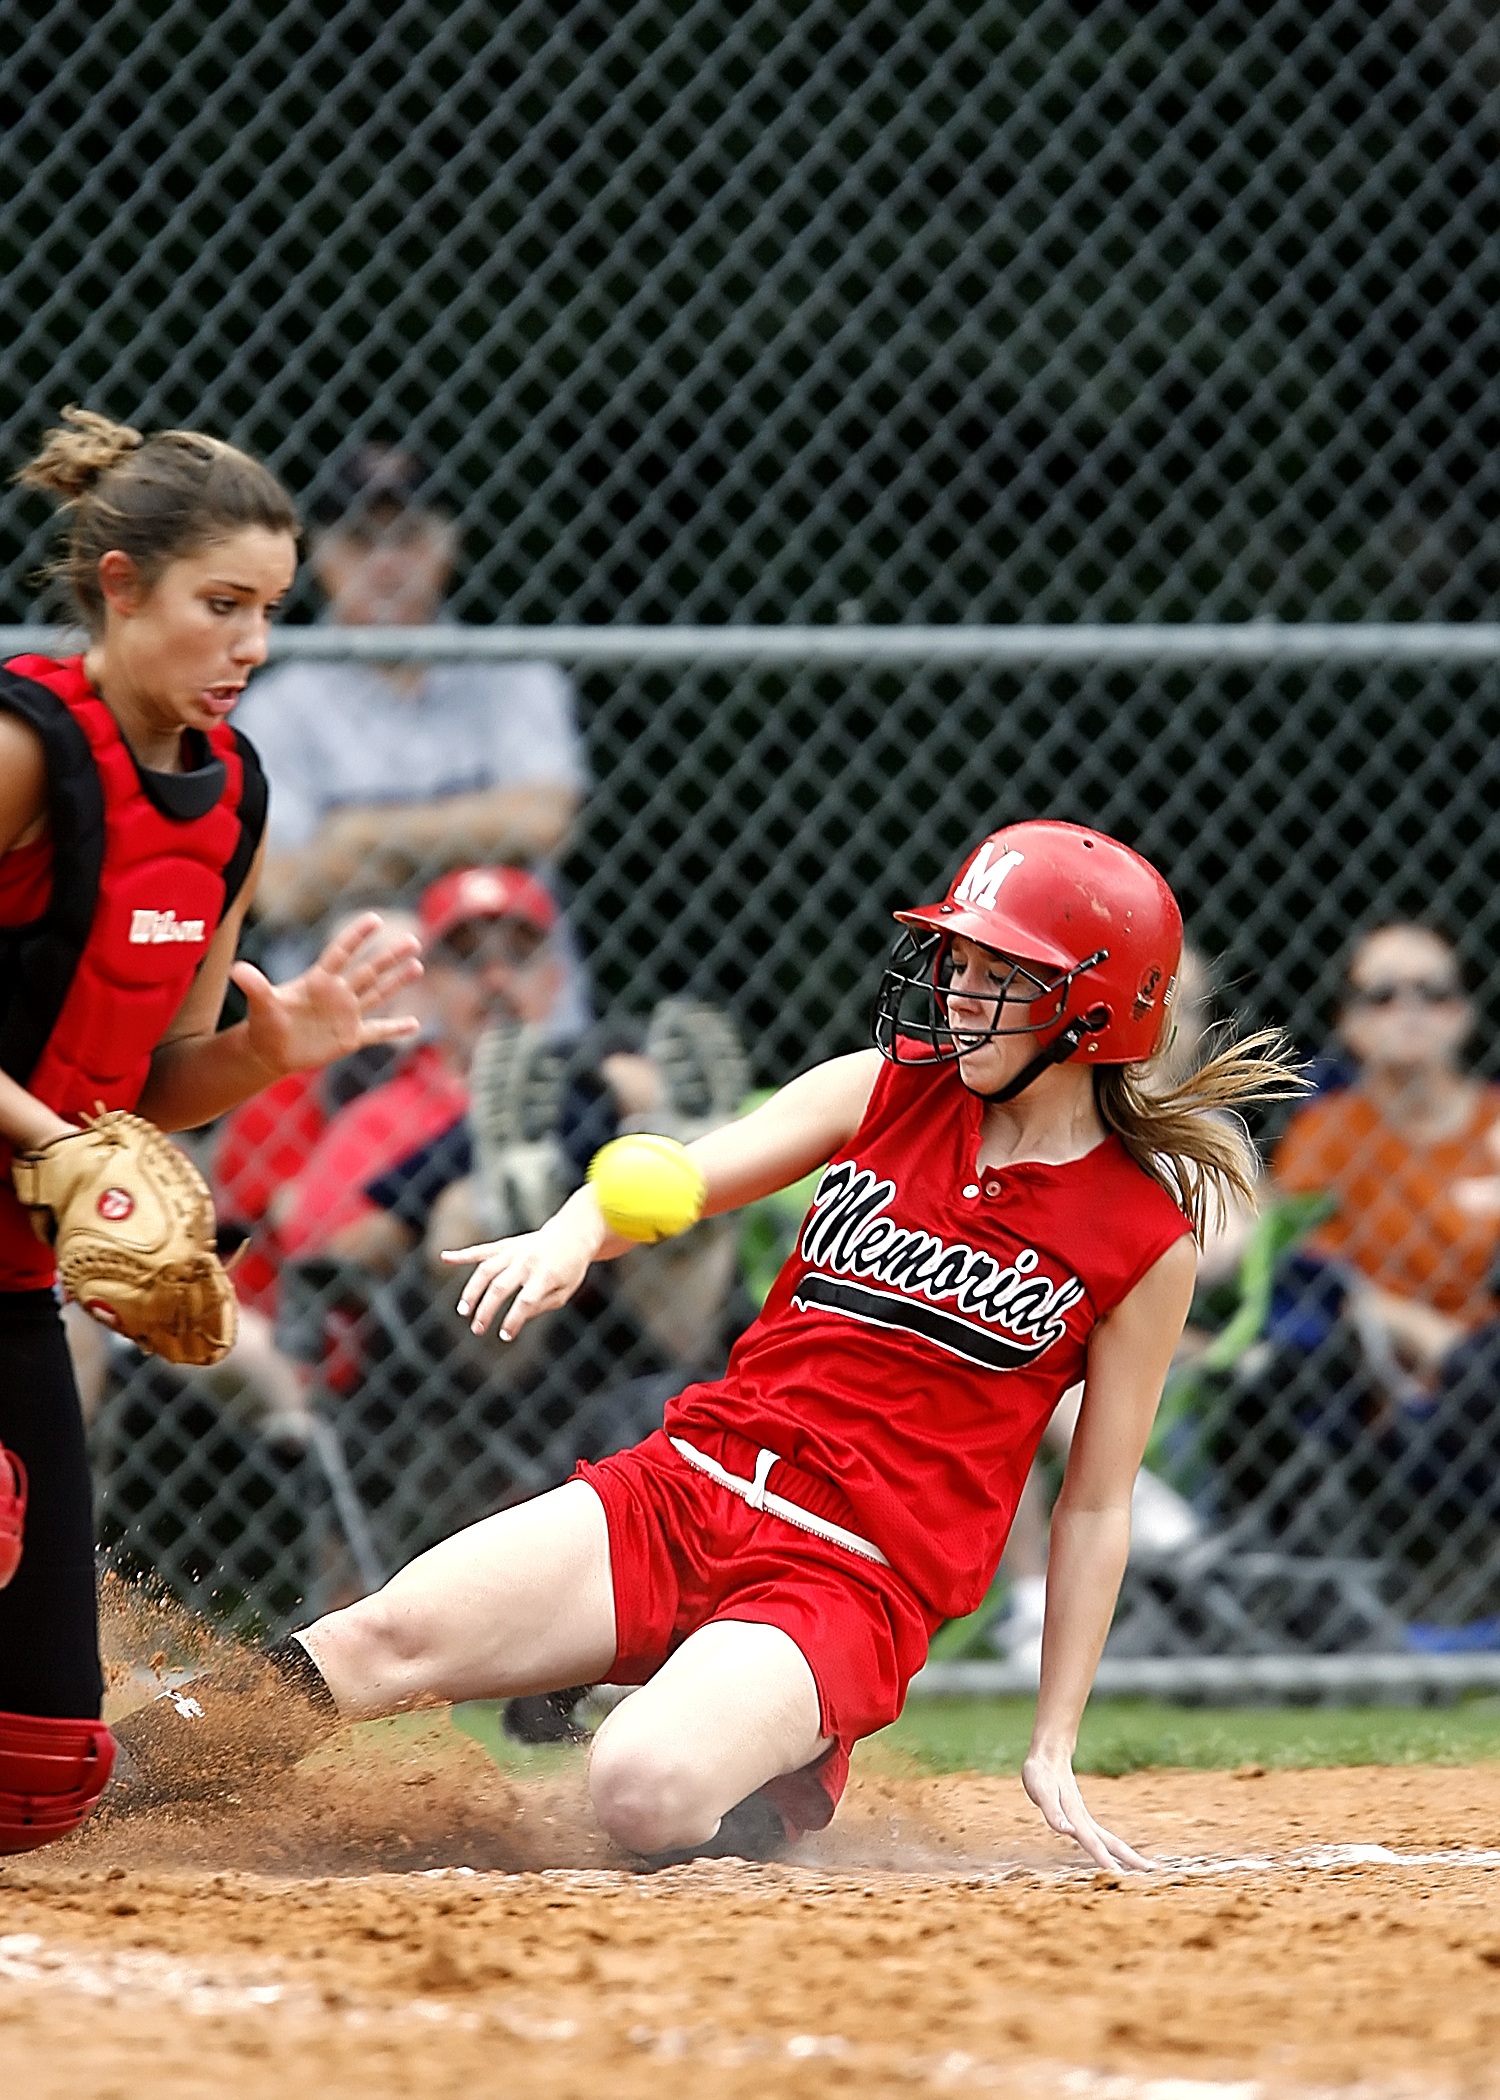
baseball, sport, field, game, play, run, motion, female, athletic, action, runner, player, teenager, outdoors, competition, girls, sports, helmet, ball, competitive, slide, athlete, active, score, catcher, softball, ball game, high school, team sport, college baseball, competition event, bat and ball games, baseball positions, college softball